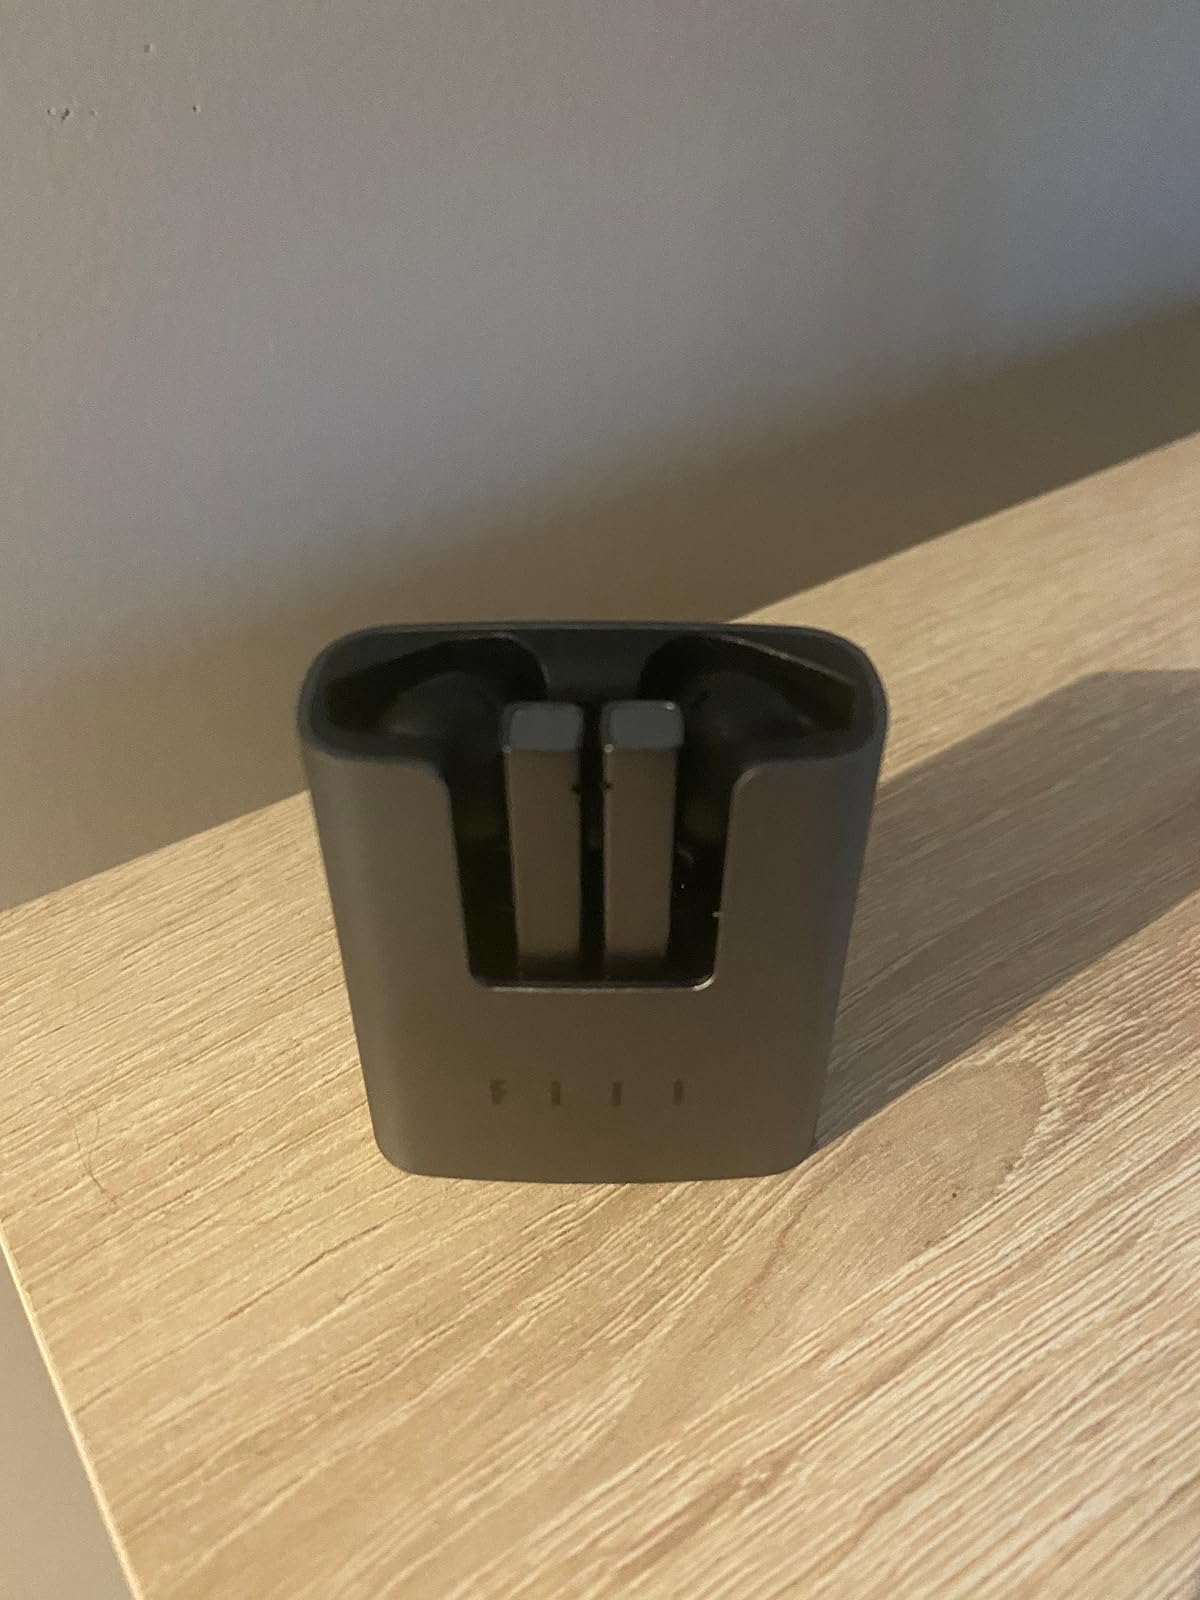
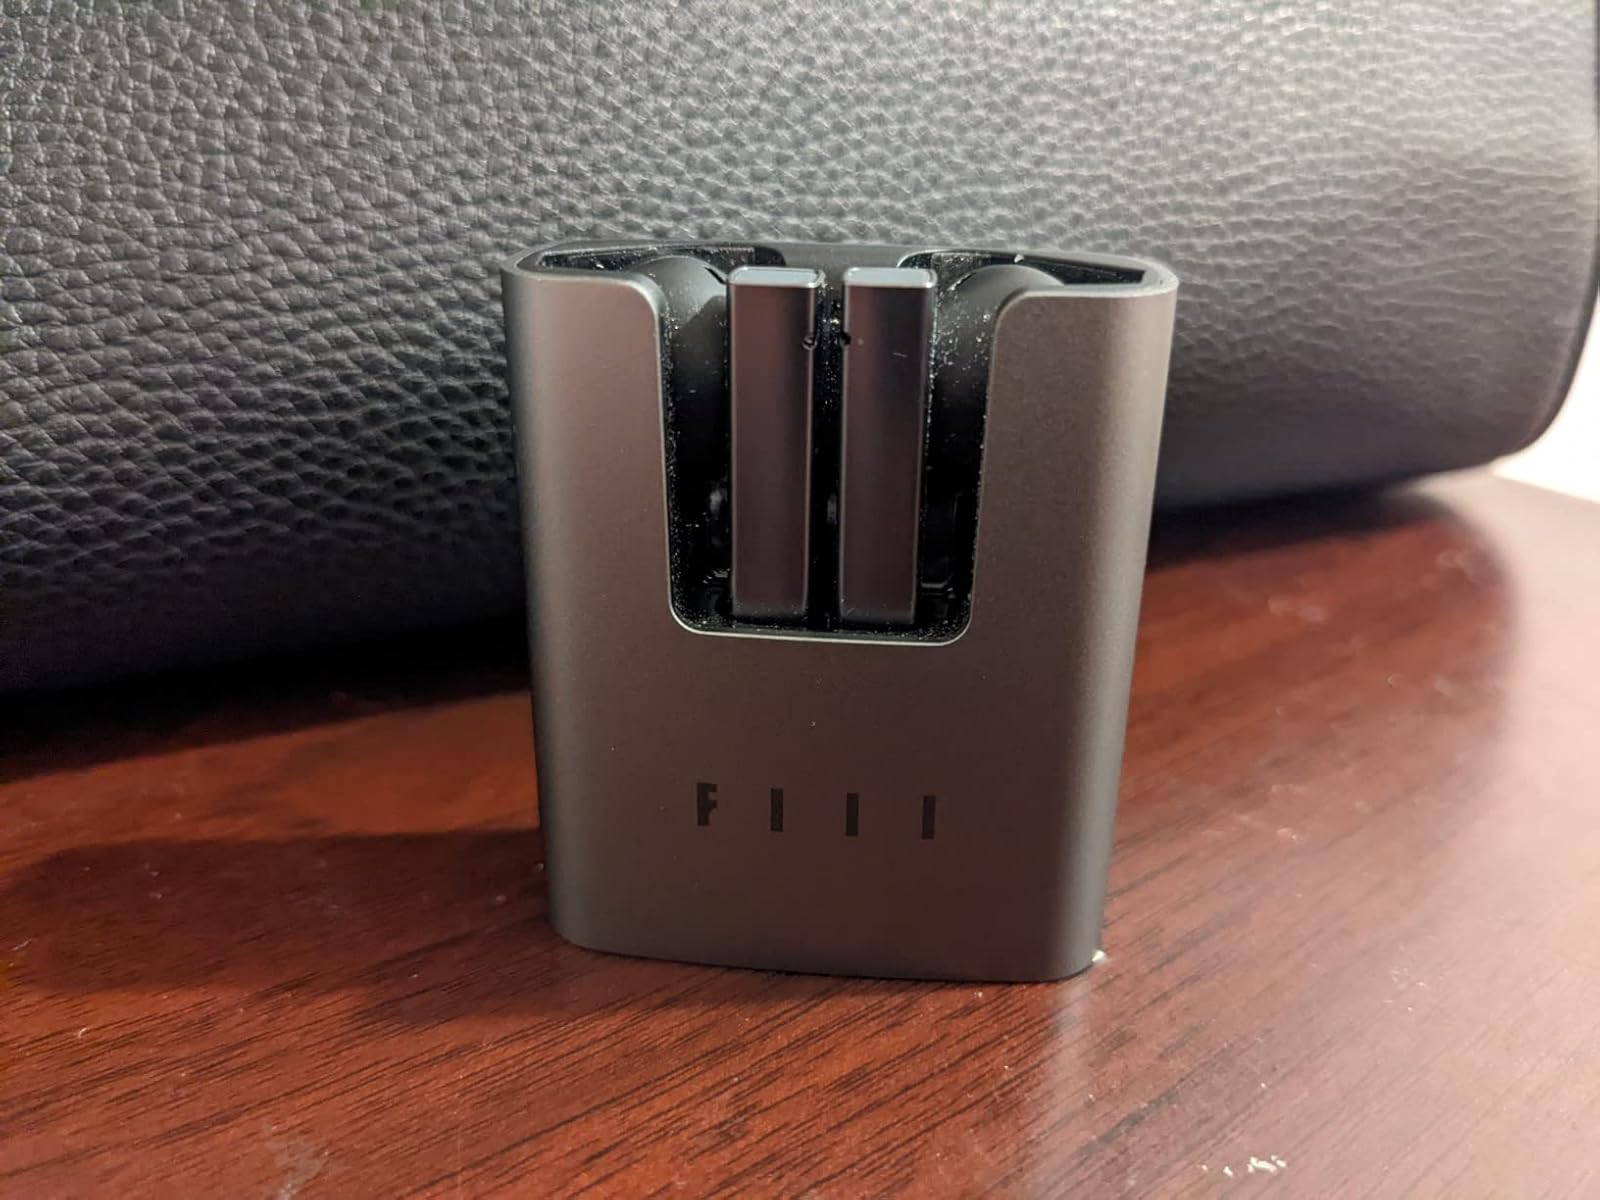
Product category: earbuds
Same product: yes